Early life of Augustus

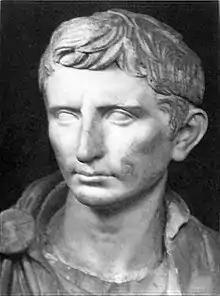
A bust of a younger Octavian, dated to around 30 BC. It is located in the Museo Capitolino of Rome, Italy.

The early life of Augustus, the first Roman Emperor, began at his birth in Rome on September 23, 63 BC, and is considered to have ended around the assassination of Dictator Julius Caesar, Augustus' great-uncle and adoptive father, on 15 March 44 BC.